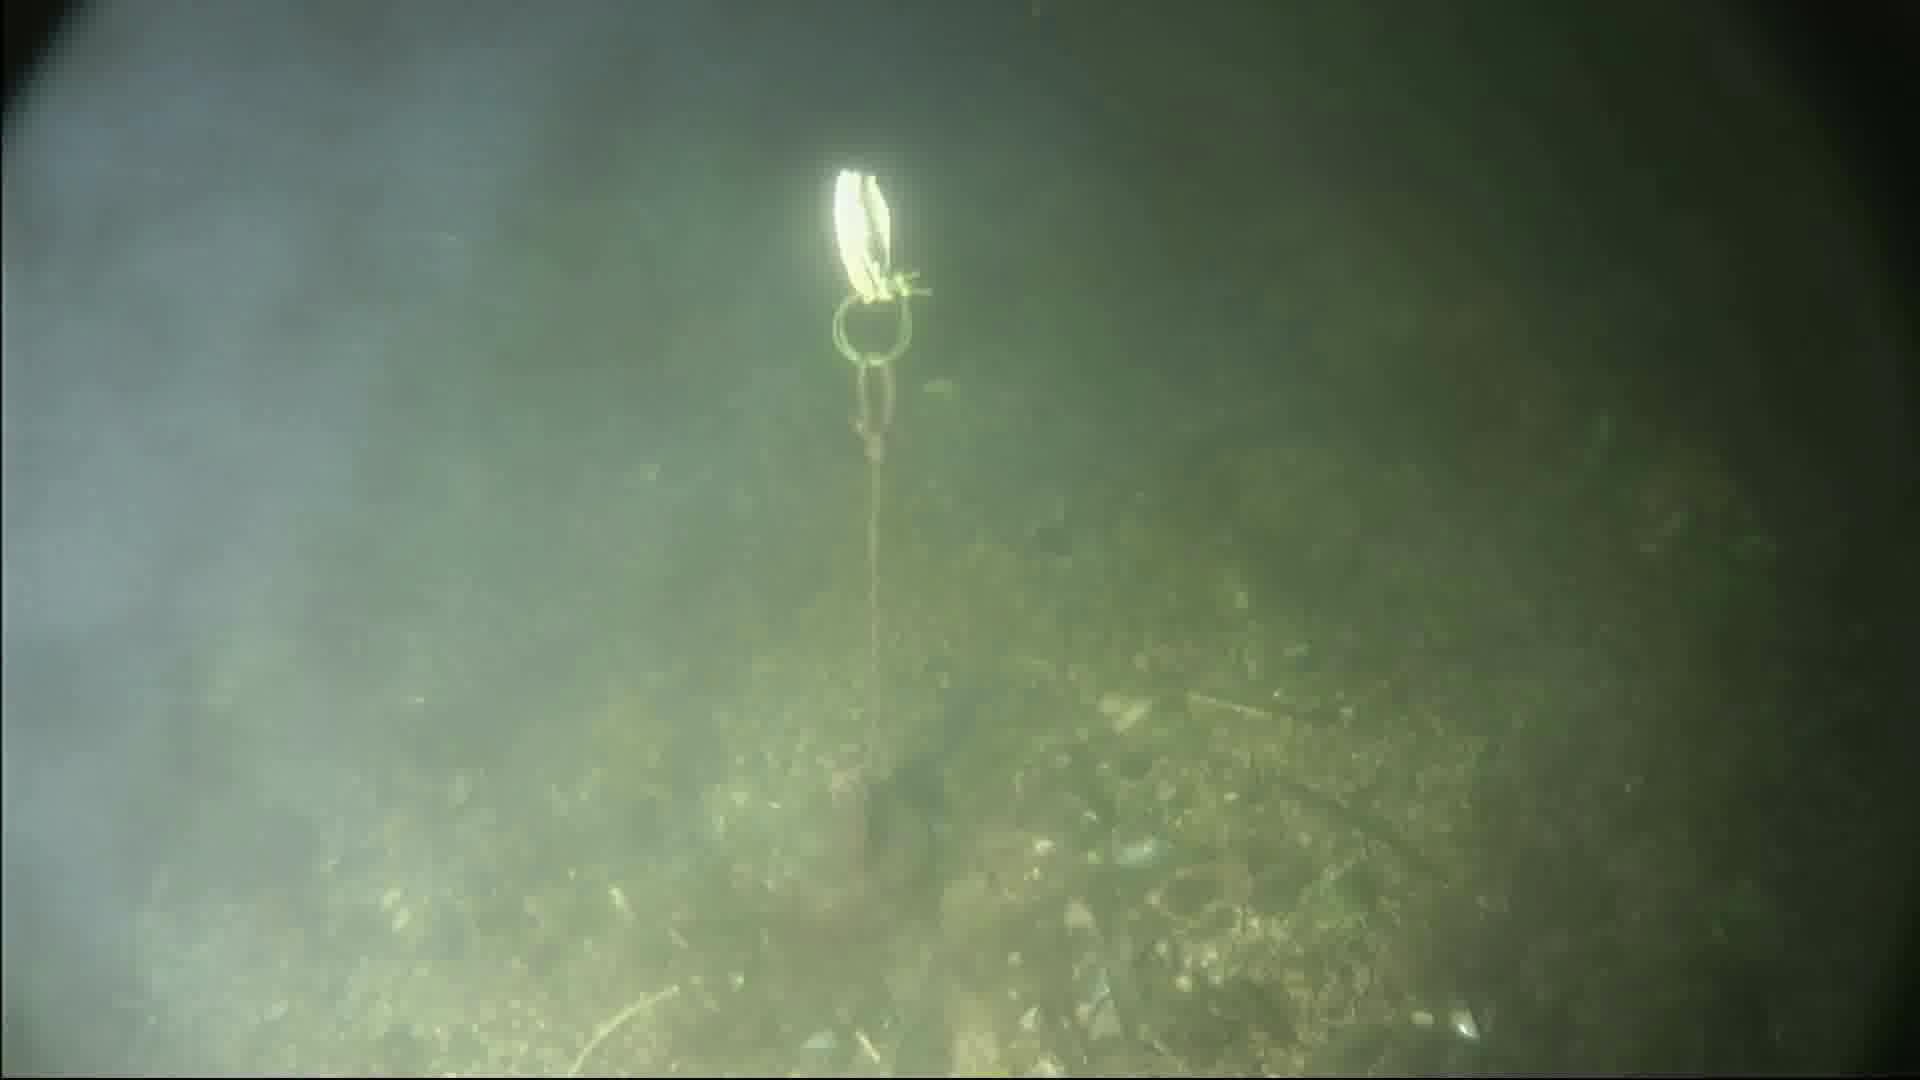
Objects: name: crab